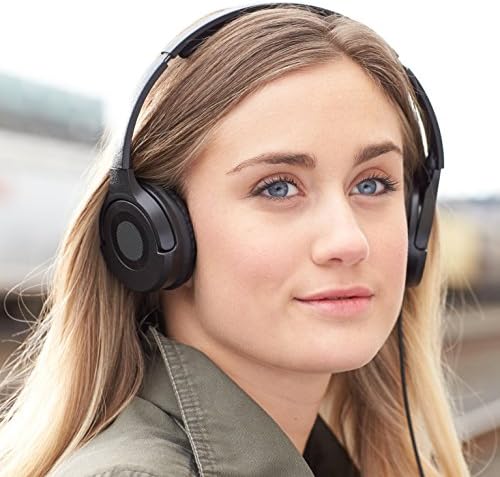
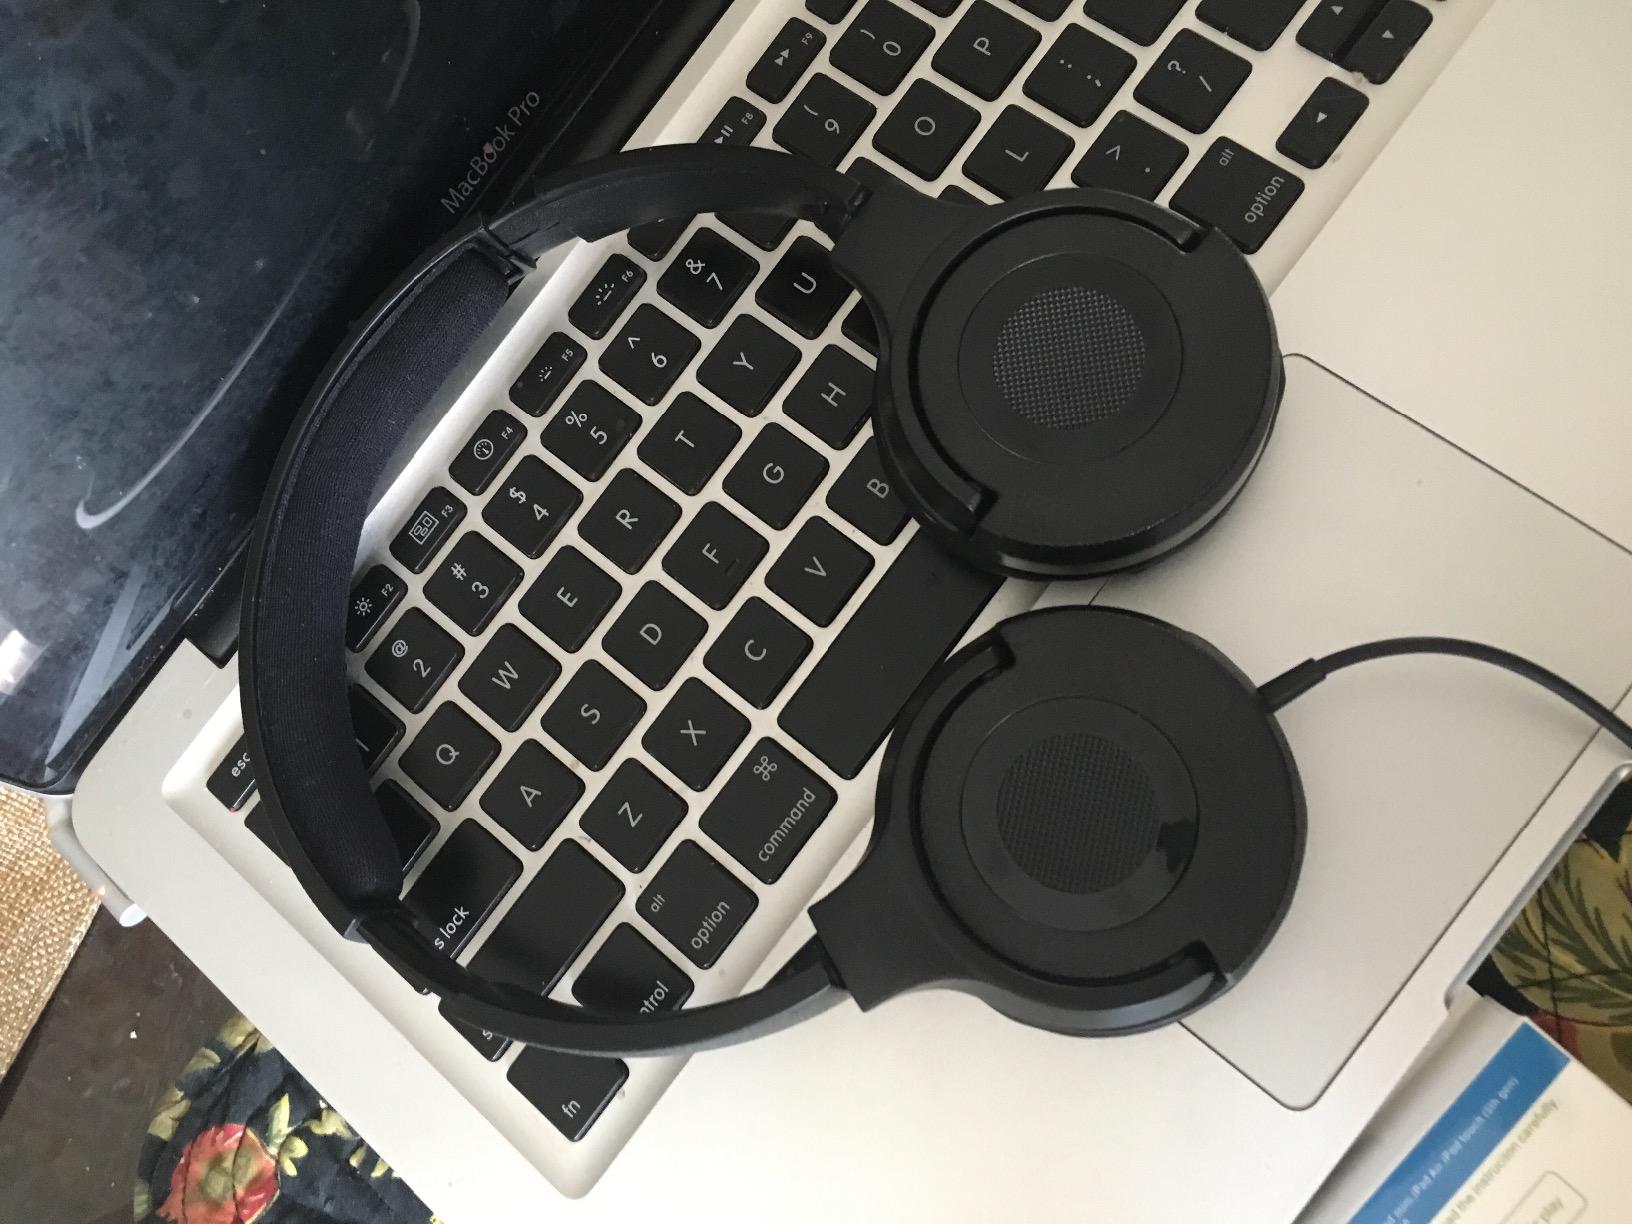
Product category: headphones
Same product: yes